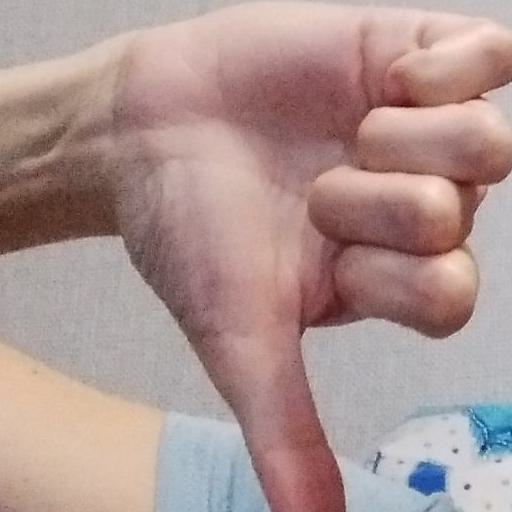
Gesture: dislike